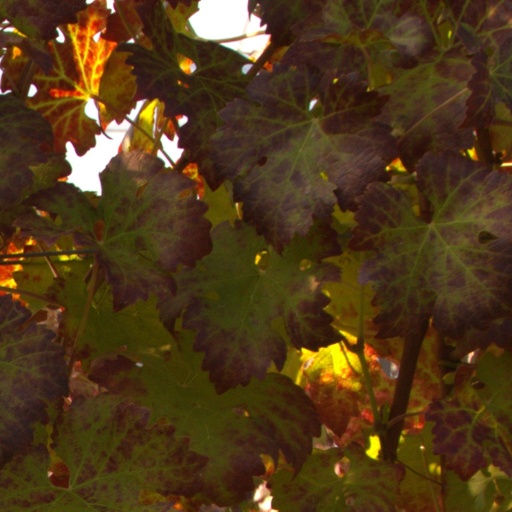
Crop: grape